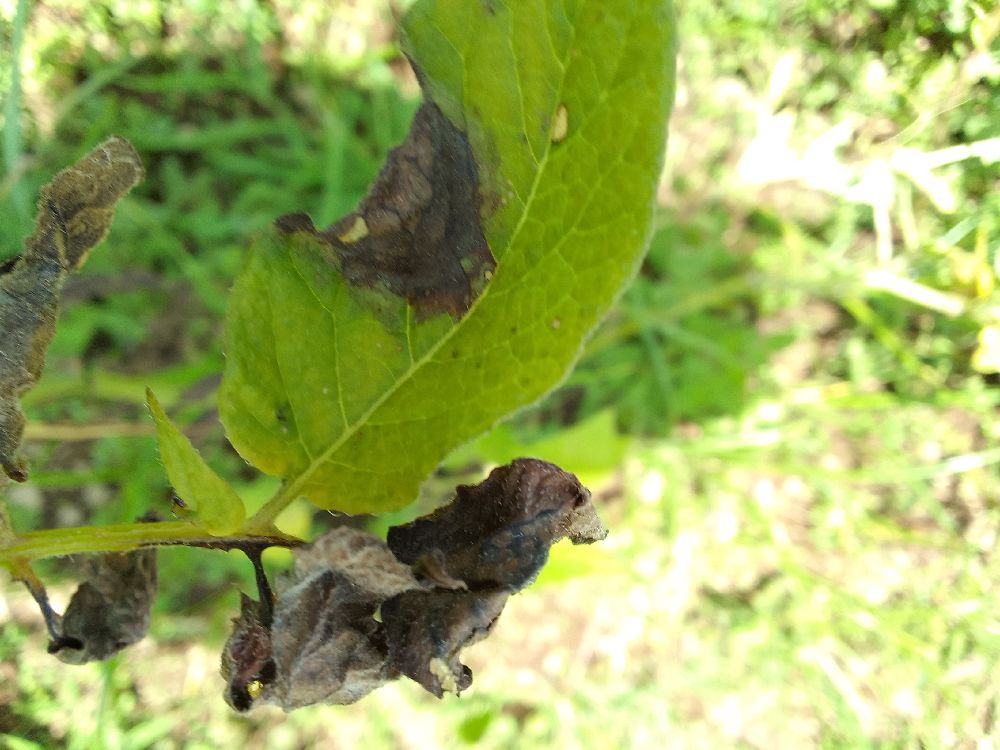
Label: Late blight